Varanasi

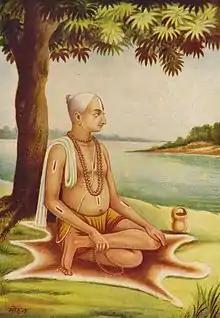
Sant Goswami Tulsidas Awadhi, a Hindi poet and propagator of Bhakthi music in Varanasi

Sarnath is located 10 kilometres north-east of Varanasi near the confluence of the Ganges and the Varuna rivers in Uttar Pradesh, India.